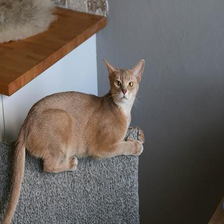
Species: cat
Breed: Abyssinian